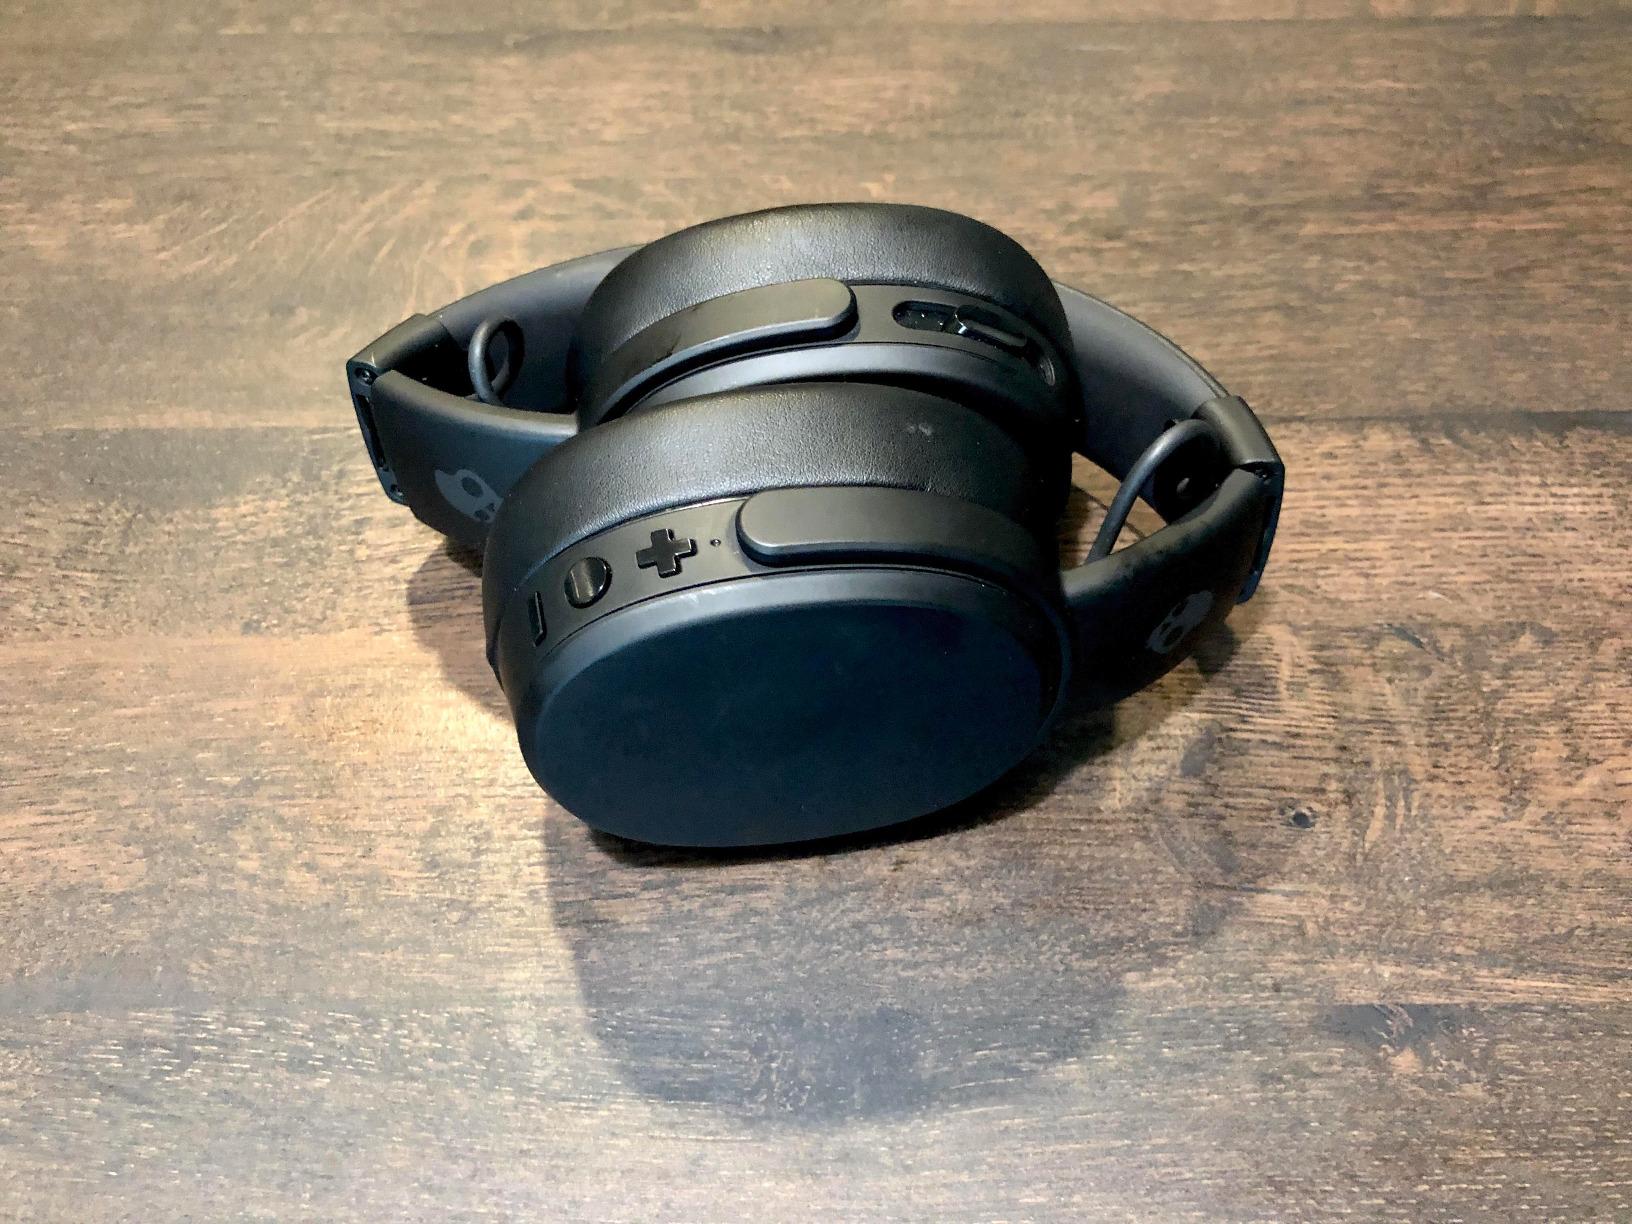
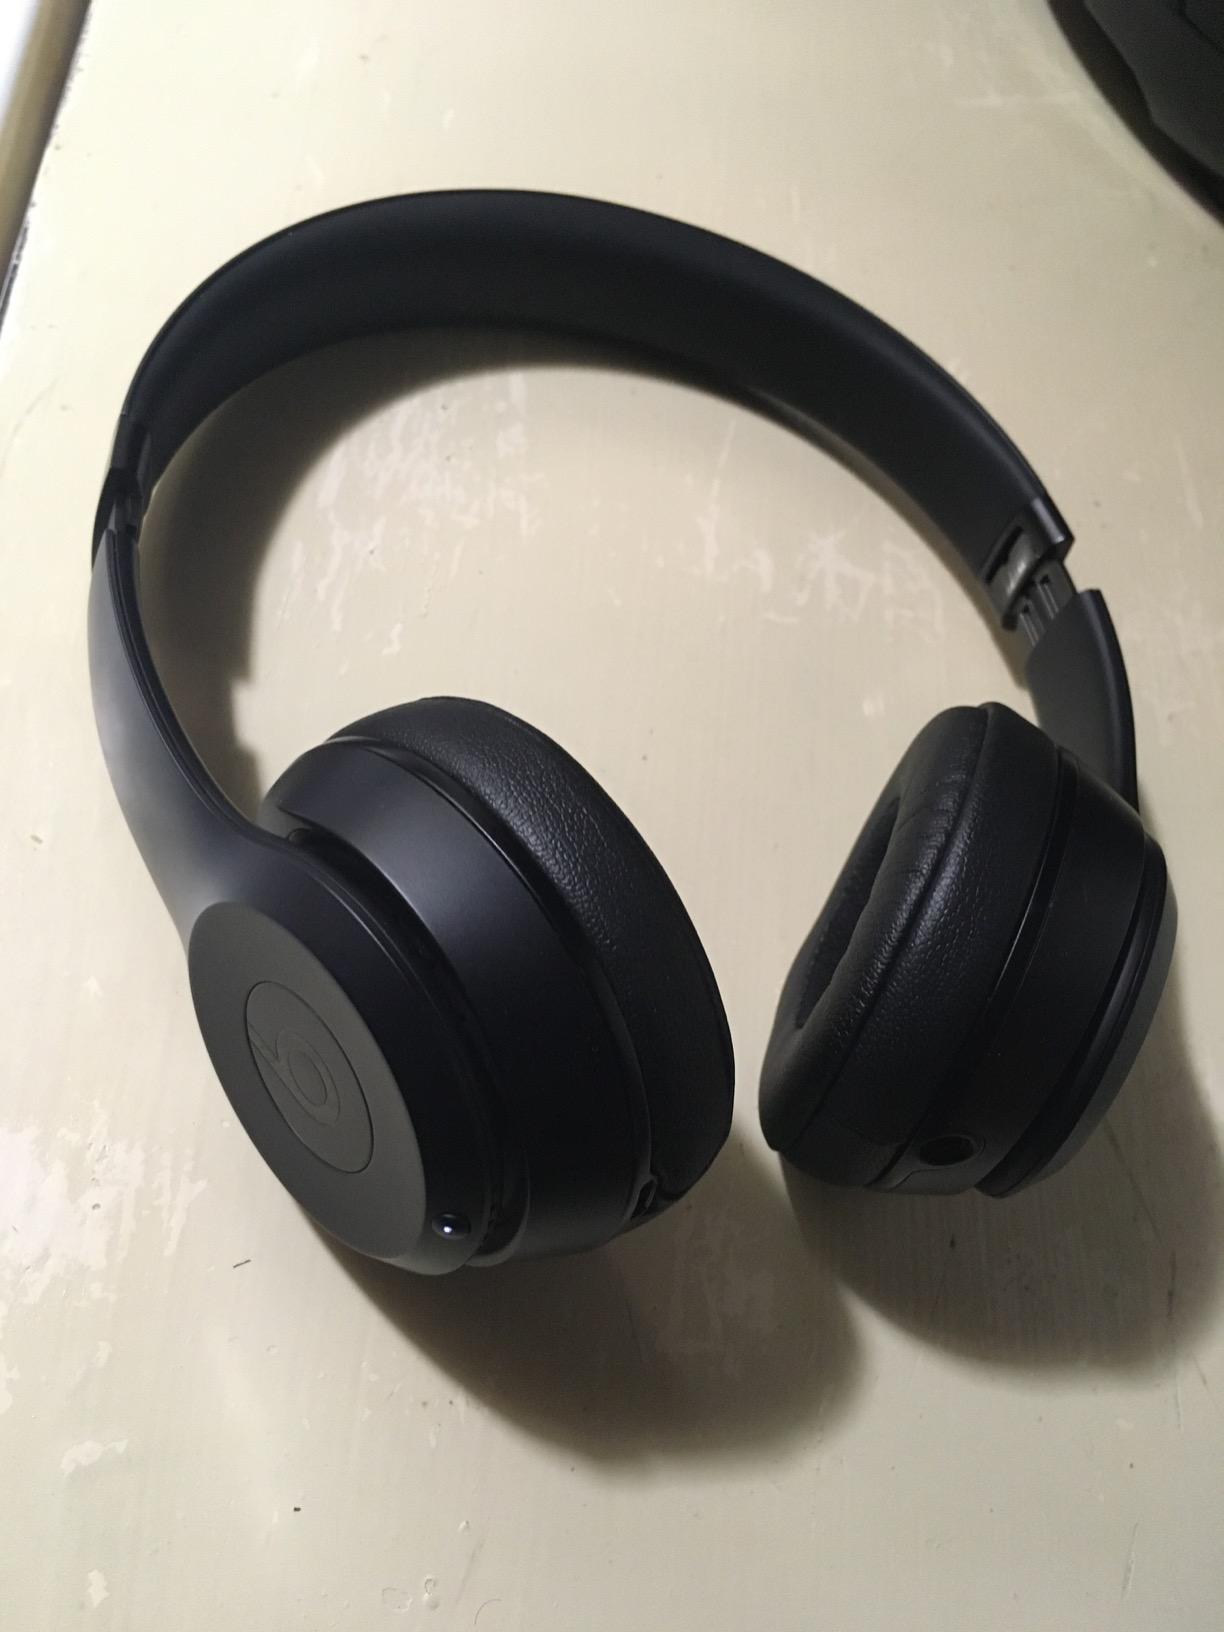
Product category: headphones
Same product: no